WCW World Heavyweight Championship

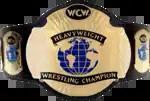
The belt design used to represent the title from 1991 to 1994

In 1992, the Big Gold Belt was used for the revived NWA World Heavyweight Championship, a co-promotional gimmick between WCW and New Japan Pro-Wrestling. Masahiro Chono won the G1 Climax in 1992 defeating Rick Rude in the finals while also having a broken neck in the process. Then in 1993 On January 4, The Great Muta won the NWA World Heavyweight title defeating Masahiro Chono, but eventually dropped it to Barry Windham at SuperBrawl III. Then at the "WCW Disney tapings", it was revealed that WCW had been changing titles around without the NWA agreeing on it, making it a breach of contract. In September 1993, WCW left the NWA for good over a dispute regarding the other NWA members demanding that NWA world champion be available for booking, and due to the use of the NWA World Heavyweight Championship on syndicated programming recorded months in advance. By fall 1993, Rick Rude was appearing at the "Disney tapings" as the NWA World Heavyweight Champion, despite the fact that in regards to the storyline, Flair, who had returned to WCW and regained the NWA title, was still champion. After leaving the NWA, WCW kept the Big Gold Belt, and it was renamed the WCW International World Heavyweight Championship.